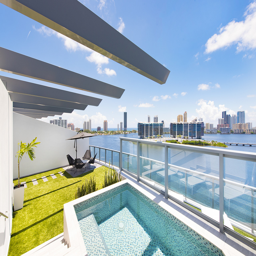
we were really looking to create that private space , person says of the roof deck .